Pinbarren, Queensland

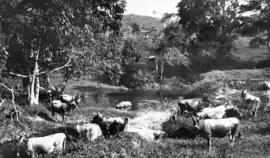
Jersey Cattle on the banks of Pinbarren Creek, circa 1931

Pinbarren is a rural town and locality in the Shire of Noosa, Queensland, Australia. In the , the locality of Pinbarren had a population of 447 people.